Primatial Cathedral of Bogotá

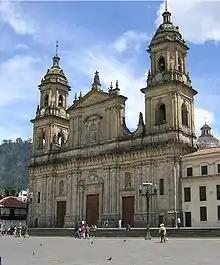
Main facade

Twelve years later, Friar Juan de los Barrios, the first archbishop of the city, brought on his shoulders the first stone for a new cathedral, thus setting an example to all his companions and faithful, who, following him, managed to store a considerable quantity of stones for its construction. The work began on March 12, 1572, in the same place, with the same conditions as the previous one, that is, with three naves, but with an additional detail in which four chapels were added forming a cross.